I due pericoli pubblici

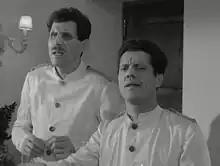
Franco Franchi and Ciccio Ingrassia in a scene of "I due pericoli pubblici"

The film is one of the three (following "I due evasi di Sing Sing" and "00-2 agenti segretissimi") directed by the same filmmaker, released the same year and with the same two Sicilian comedians.